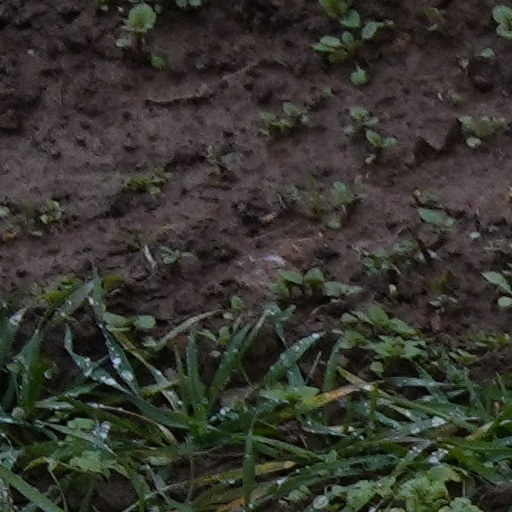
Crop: wheat